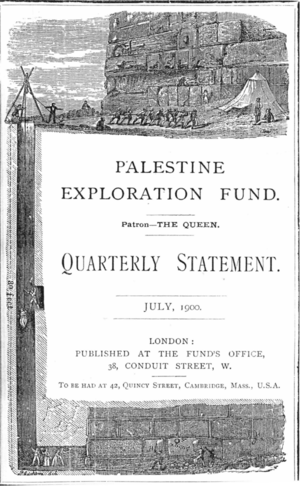
Le Palestine Exploration Fund est une société britannique basée à Londres. Elle est souvent désignée par le simple acronyme PEF. Fondée en 1865, elle est la plus ancienne organisation dans le monde créée spécifiquement pour l’étude de la région du Levant connue alors comme la Palestine. Son objectif initial était d’effectuer des recherches sur la topographie et l’ethnographie de la Palestine ottomane ; la société se positionnait alors entre l’organisation d’expéditions et la collecte de renseignements militaires et entretenait de ce fait une relation complexe avec le Corps of Royal Engineers, ses membres renvoyant des rapports sur le besoin de sauvegarder et de moderniser la région.
Le nom Palestine désigne la région historique et géographique du Proche-Orient située entre la mer Méditerranée et le désert à l'est du Jourdain et au nord du Sinaï. Si le terme « Palestine » est attesté depuis le Vᵉ siècle av. J.-C. par Hérodote, il est officiellement donné à la région par l'empereur Hadrien au IIᵉ siècle, désireux de punir les Juifs de leur révolte en 132-135 ap. J.-C.